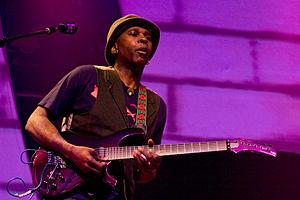
Vernon Reid est un guitariste américain né le 22 août 1958. Il est le fondateur et guitariste du groupe de fusion Living Colour. En plus de son activité au sein de Living Colour, il participe à de nombreux autres projets dont Vernon Reid and Masque, Free Form Funky Freqs, Yohimbe Brothers ou encore Zig Zag Power Trio.